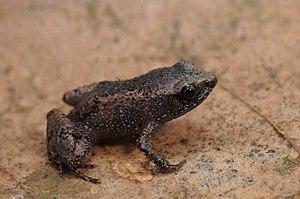
Adelophryne est un genre d'amphibiens de la famille des Eleutherodactylidae.
Adelophryne mucronatus est une espèce d'amphibiens de la famille des Eleutherodactylidae.